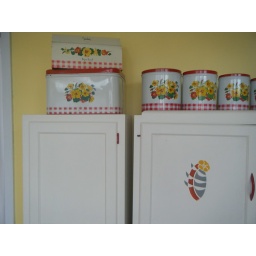
Lucky find.. the wax paper, paper towel holder in nasturtium, red gingham pattern.